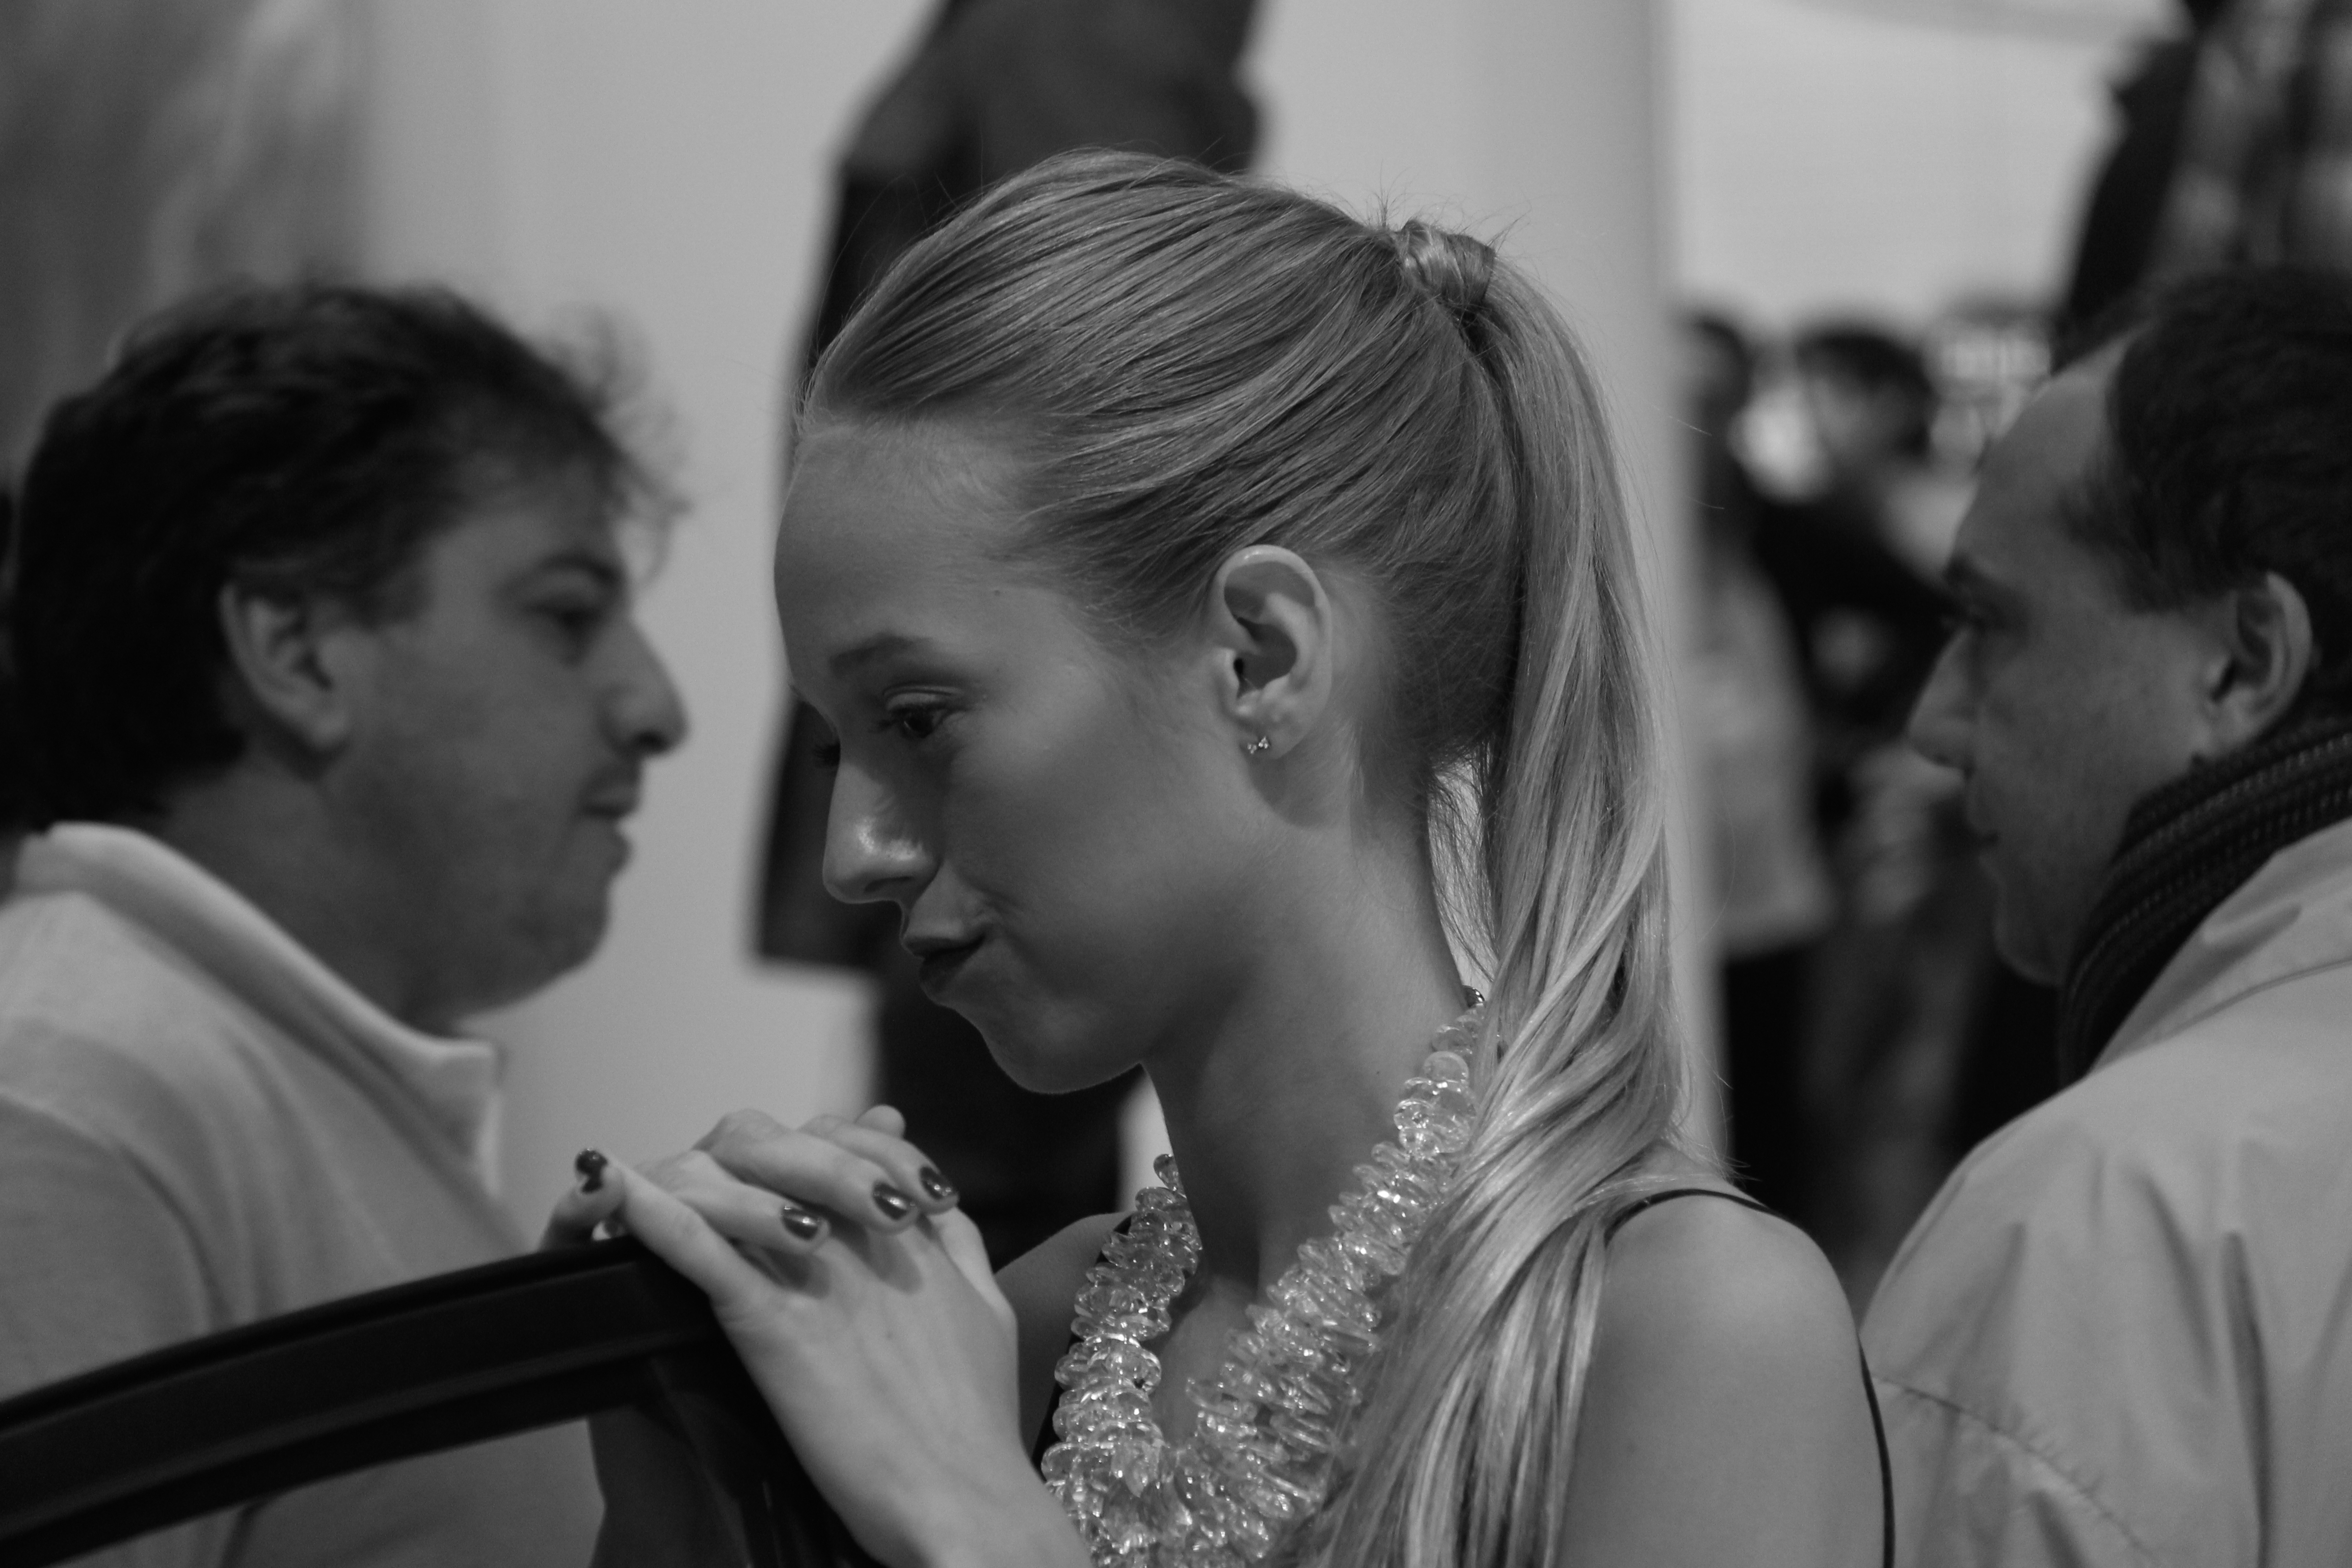
black and white, woman, car, monochrome, wedding, bride, blackandwhite, ceremony, photograph, look, streetphoto, buenosaires, interaction, monochrome photography